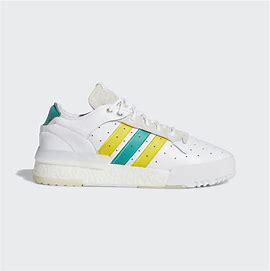
Brand: adidas
Model: originals Adidas Originals Rivalry Rm